Rex Tillerson

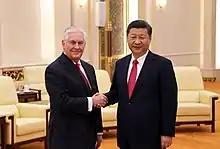
Tillerson with China's President Xi Jinping before their meeting in Beijing, March 19, 2017

In October 2017, "Politico" reported that Tillerson's major foreign policy positions include "urging the United States to stay in the Trans-Pacific Partnership and the Paris climate accord, taking a hard line on Russia, advocating negotiations and dialogue to defuse the mounting crisis with North Korea, advocating for continued U.S. adherence to the Iran nuclear deal, taking a neutral position in the dispute between Qatar and Saudi Arabia, and reassuring jittery allies, from South Korea and Japan to our NATO partners, that America still has their back".